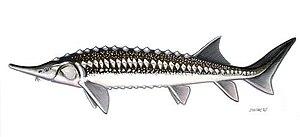
Le genre Acipenser regroupe une vingtaine d'espèces de poissons dulçaquicoles originaires d'Europe, d'Asie ou d'Amérique du Nord appelés esturgeons.
Acipenser stellatus, communément appelé Esturgeon étoilé ou Sevruga, est une espèce de poissons de la famille des acipenséridés. C'est le plus petit des esturgeons.